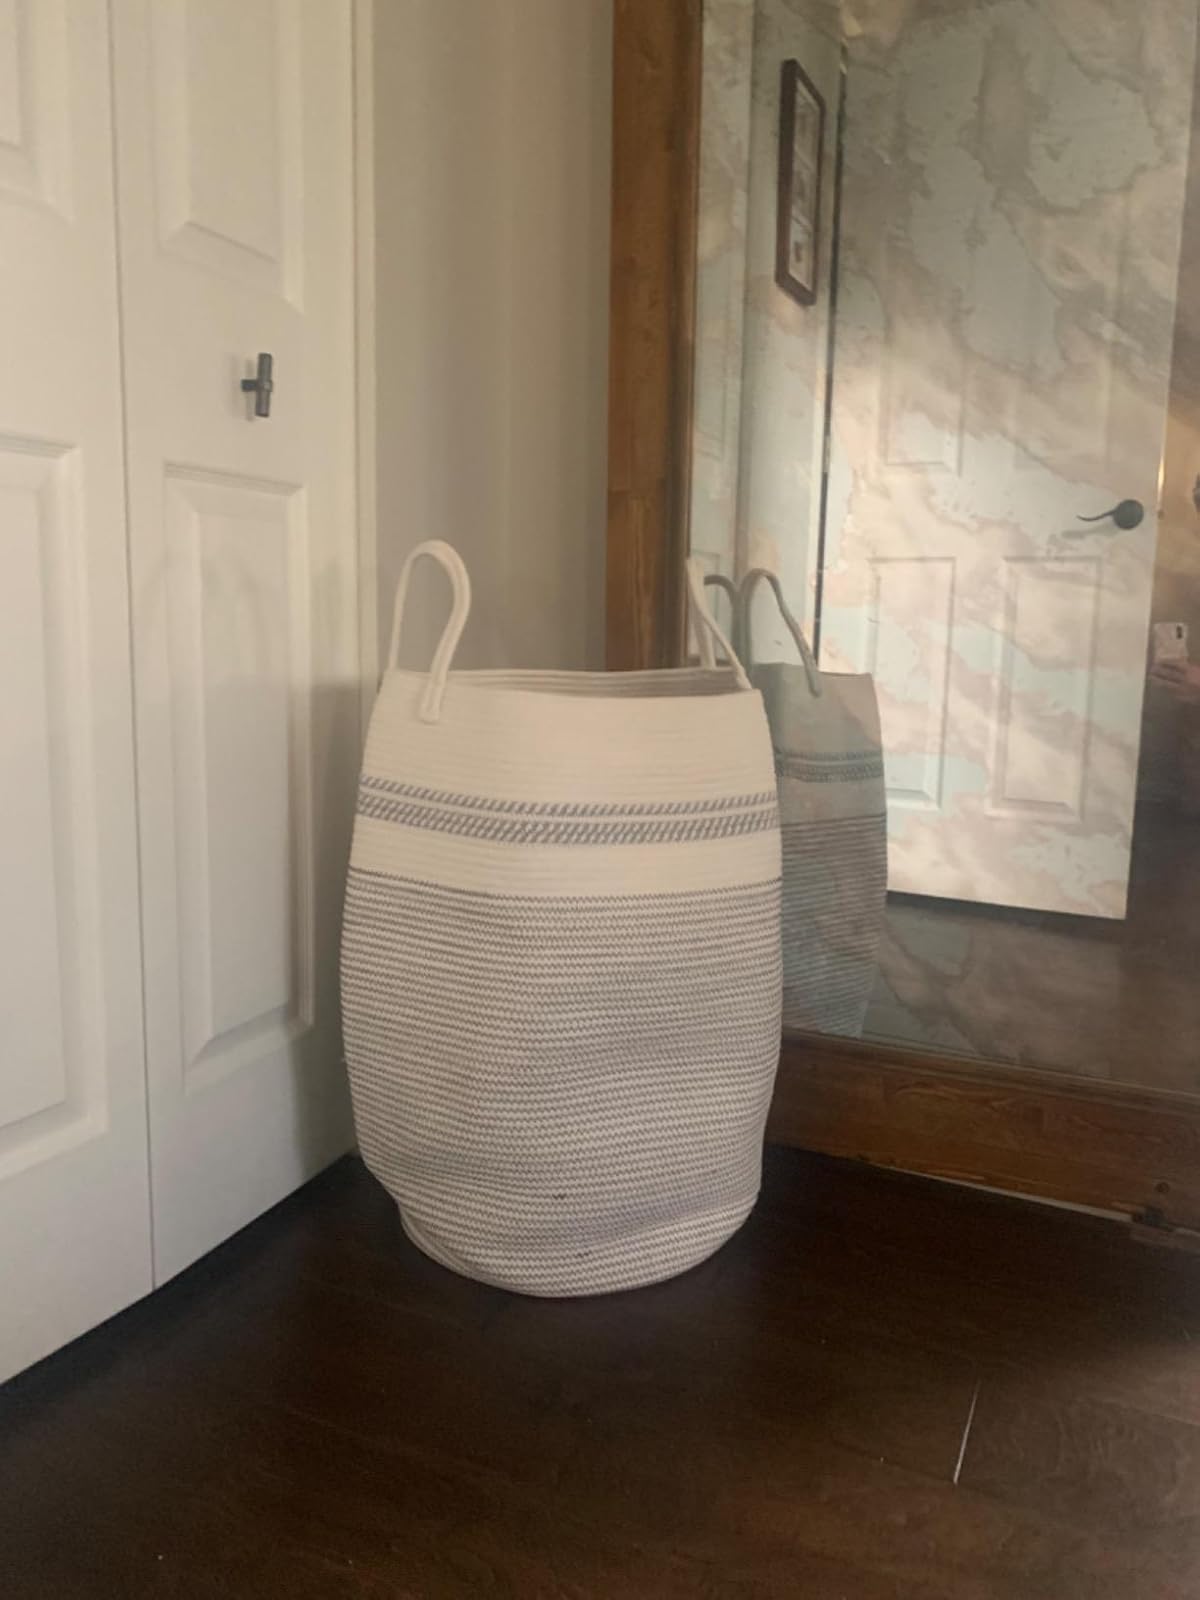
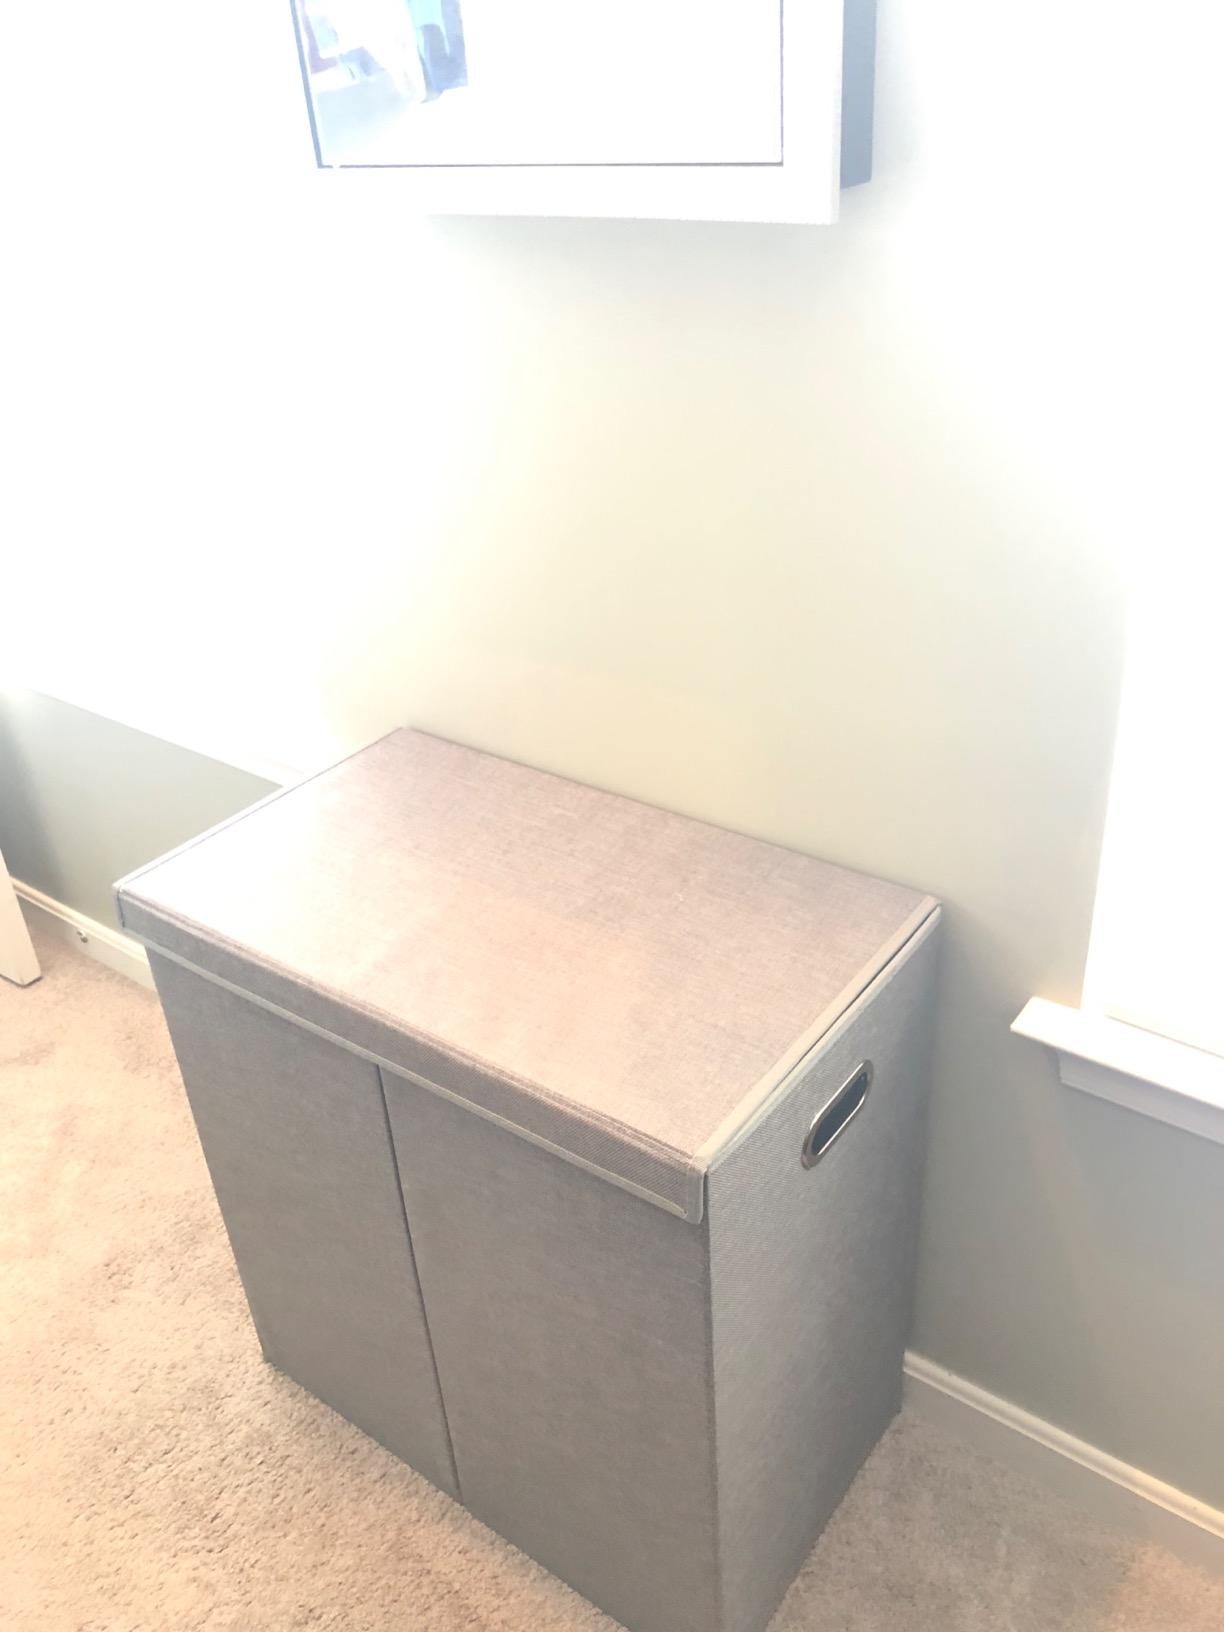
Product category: items_hamper
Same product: no